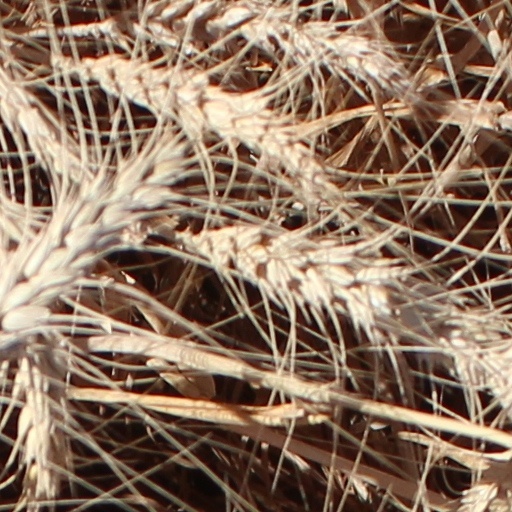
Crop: wheat